Yucatán

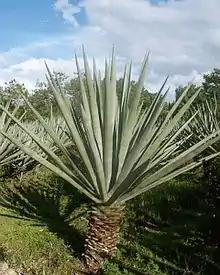
Agave fourcroydes, commonly known as henequén in Yucatán, sisal elsewhere and "ki" in Maya language

In the late 19th century, the henequen industry grew to unprecedented power in the Yucatan. The henequen grown in the Yucatan was used around the world for rope and twine, and became known as sisal rope, named after the seaside town of Sisal, from where the rope was shipped. Today Sisal is a sleepy fishing village, being rediscovered by locals and visitors as a beach location for vacation homes. The henequen industry provided financial autonomy to the isolated Yucatán. The fiber of the henequén plant (known as "sosquil" (maya: "sos kí")) was manufactured into twine and rope, used in riggings, string, sacks, rugs, and many other items. It became the chief export item of the Yucatán, making many local families very wealthy. That wealth is today evident in the architecture of the colonial city of Mérida, as well as in the more than 150 haciendas that are spread throughout the Yucatán Peninsula.